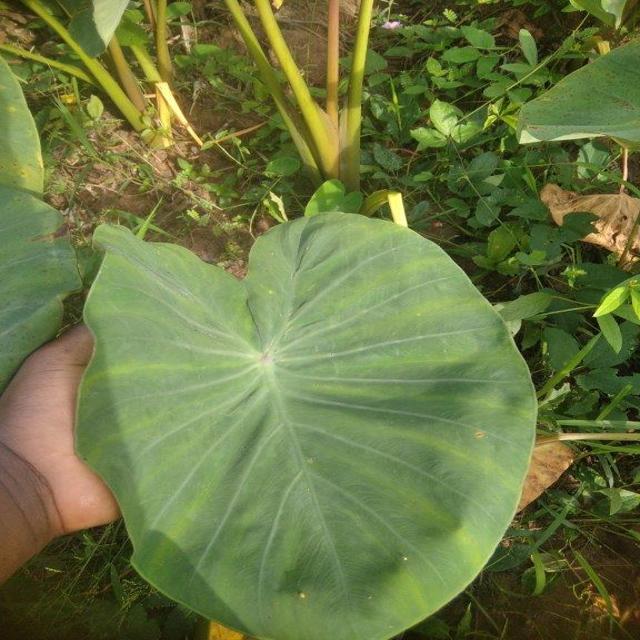
Label: Healthy